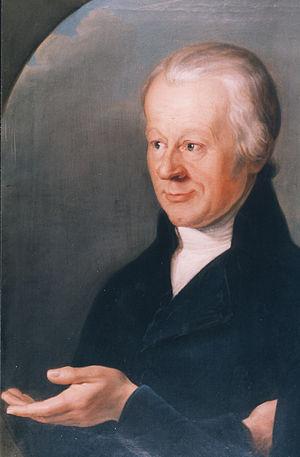
Friedrich-Philipp Reinhold, né à Gera le 8 janvier 1779 et mort à Vienne le 22 avril 1840, est un peintre de genre et un lithographe allemand-autrichien.